Wedgwood

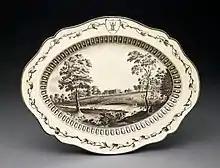
Serving-plate from the Frog Service with Ditchley Park, Oxfordshire, . Unusually, this is creamware with the elaborate view hand-painted.

In 1766, Wedgwood bought a large Staffordshire estate, which he renamed Etruria, as both a home and factory site; the Etruria Works factory was producing from 1769, initially making ornamental wares, while the "useful" tablewares were still made in Burslem.